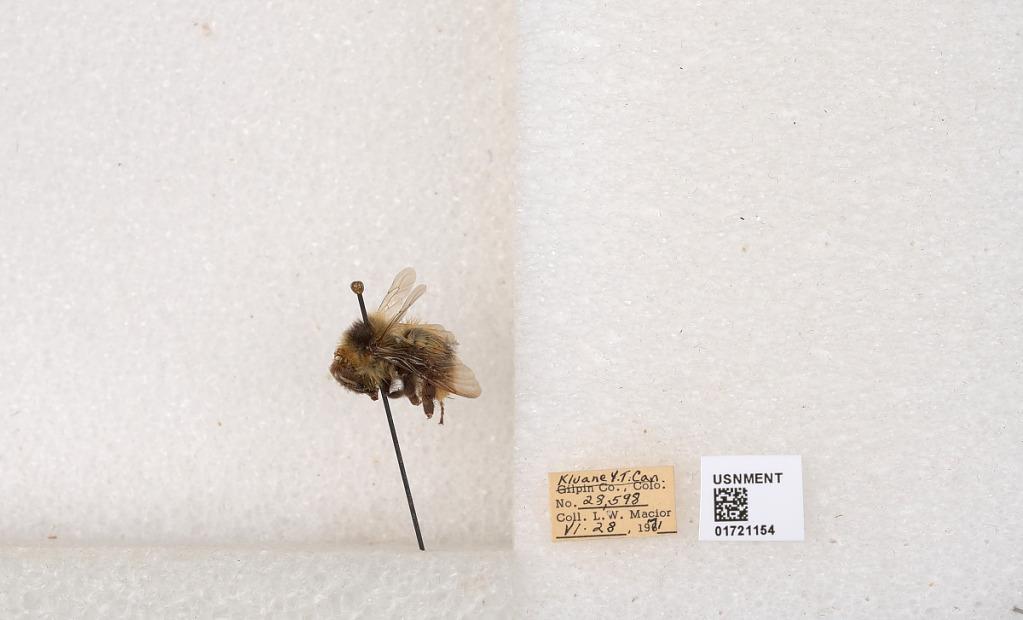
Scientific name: Bombus kirbyellus
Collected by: L. Macior
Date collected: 1971-6-28
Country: Canada
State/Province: Yukon Territory
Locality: Kluane National Park and Reserve
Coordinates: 60.7493, -139.504